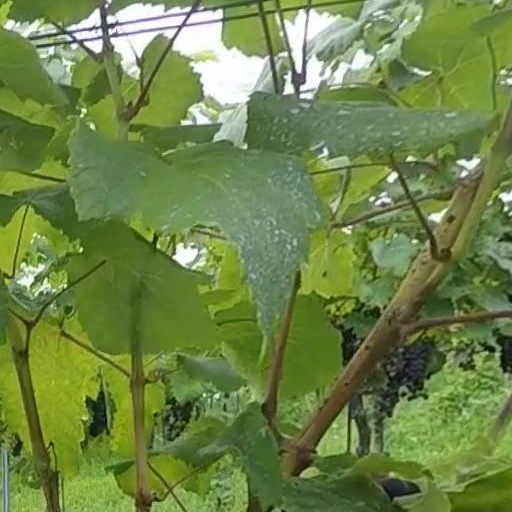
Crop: grape